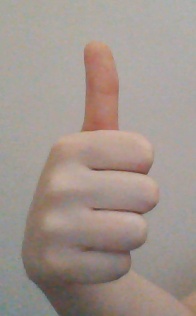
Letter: aleff